Youssef El Motie

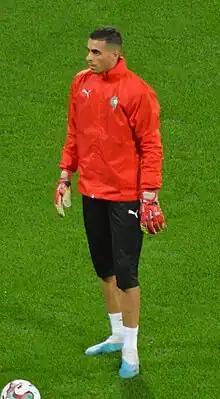
El Motie in 2023

Youssef El Motie (born 16 December 1994) is a Moroccan professional footballer who plays as a goalkeeper for Botola club Wydad AC and the Morocco national team.